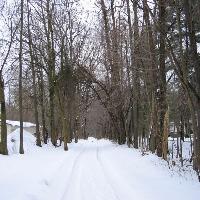
Weather: cloudy or overcast